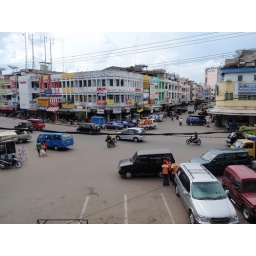
From the second floor balcony of the Hotel Wisata in Jambi